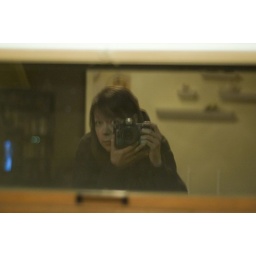
reflection in kitchen window